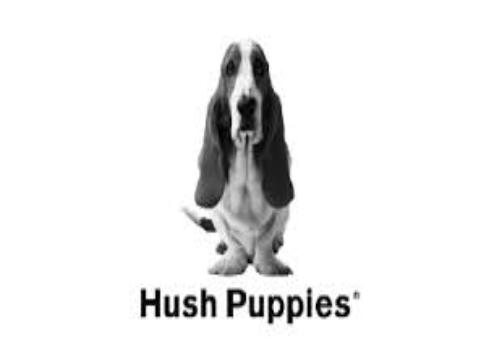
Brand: Hush Puppies
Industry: Clothes